Trump International Hotel and Tower (New York City)

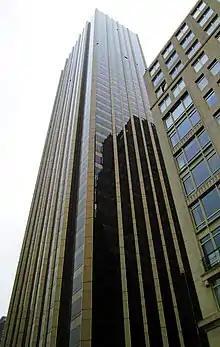
View from 61st Street

French chef Jean-Georges Vongerichten was hired to operate Jean-Georges, a ground-story restaurant at the Trump International Hotel and Tower. Jean-Georges, a Michelin-starred restaurant, serves New French cuisine. The Jean-Georges restaurant space was designed by Adam Tihany, who arranged the space with both a cafe and a main dining room. Adjacent to it is Nougatine, a bar also operated by Vongerichten. Also within the hotel is a fitness center, a spa, as well as a business center and a 15-seat boardroom. The fitness center has an indoor pool measuring long.